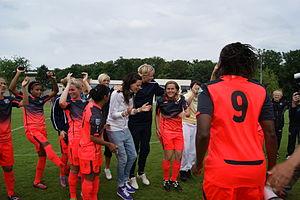
Les joueuses de l'Olympique lyonnais fêtent le titre de championne de France 2009-2010 après leur victoire contre l'AS Montigny-le-Bretonneux lors de la dernière journée du championnat de France de football féminin 2009-2010.
La saison 2009-2010 de la section féminine de l'Olympique lyonnais est la trente-deuxième saison consécutive du club rhônalpins en première division du championnat de France depuis 1978.
La Division 1 2009-2010 est la 36ᵉ édition du championnat de France féminin de football. Le premier niveau du championnat oppose douze clubs français en une série de vingt-deux rencontres jouées durant la saison de football. La compétition débute le samedi 27 septembre 2009 et s'achève le dimanche 13 juin 2010.